NGC 505

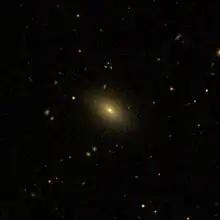
NGC 505 (SDSS)

NGC 505 is a lenticular galaxy approximately 234 million light-years away from Earth in the constellation of Pisces. It was discovered by German astronomer Albert Marth on October 1, 1864.